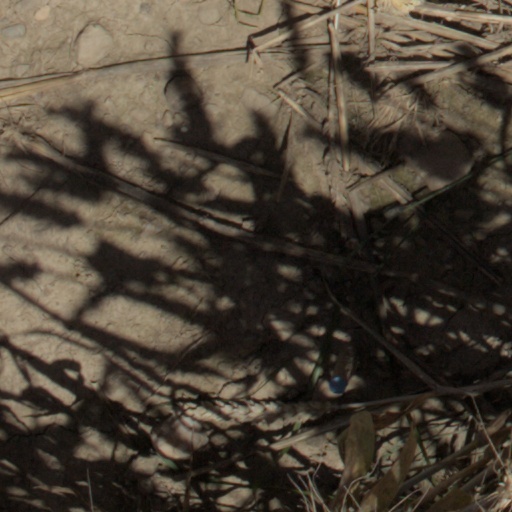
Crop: wheat